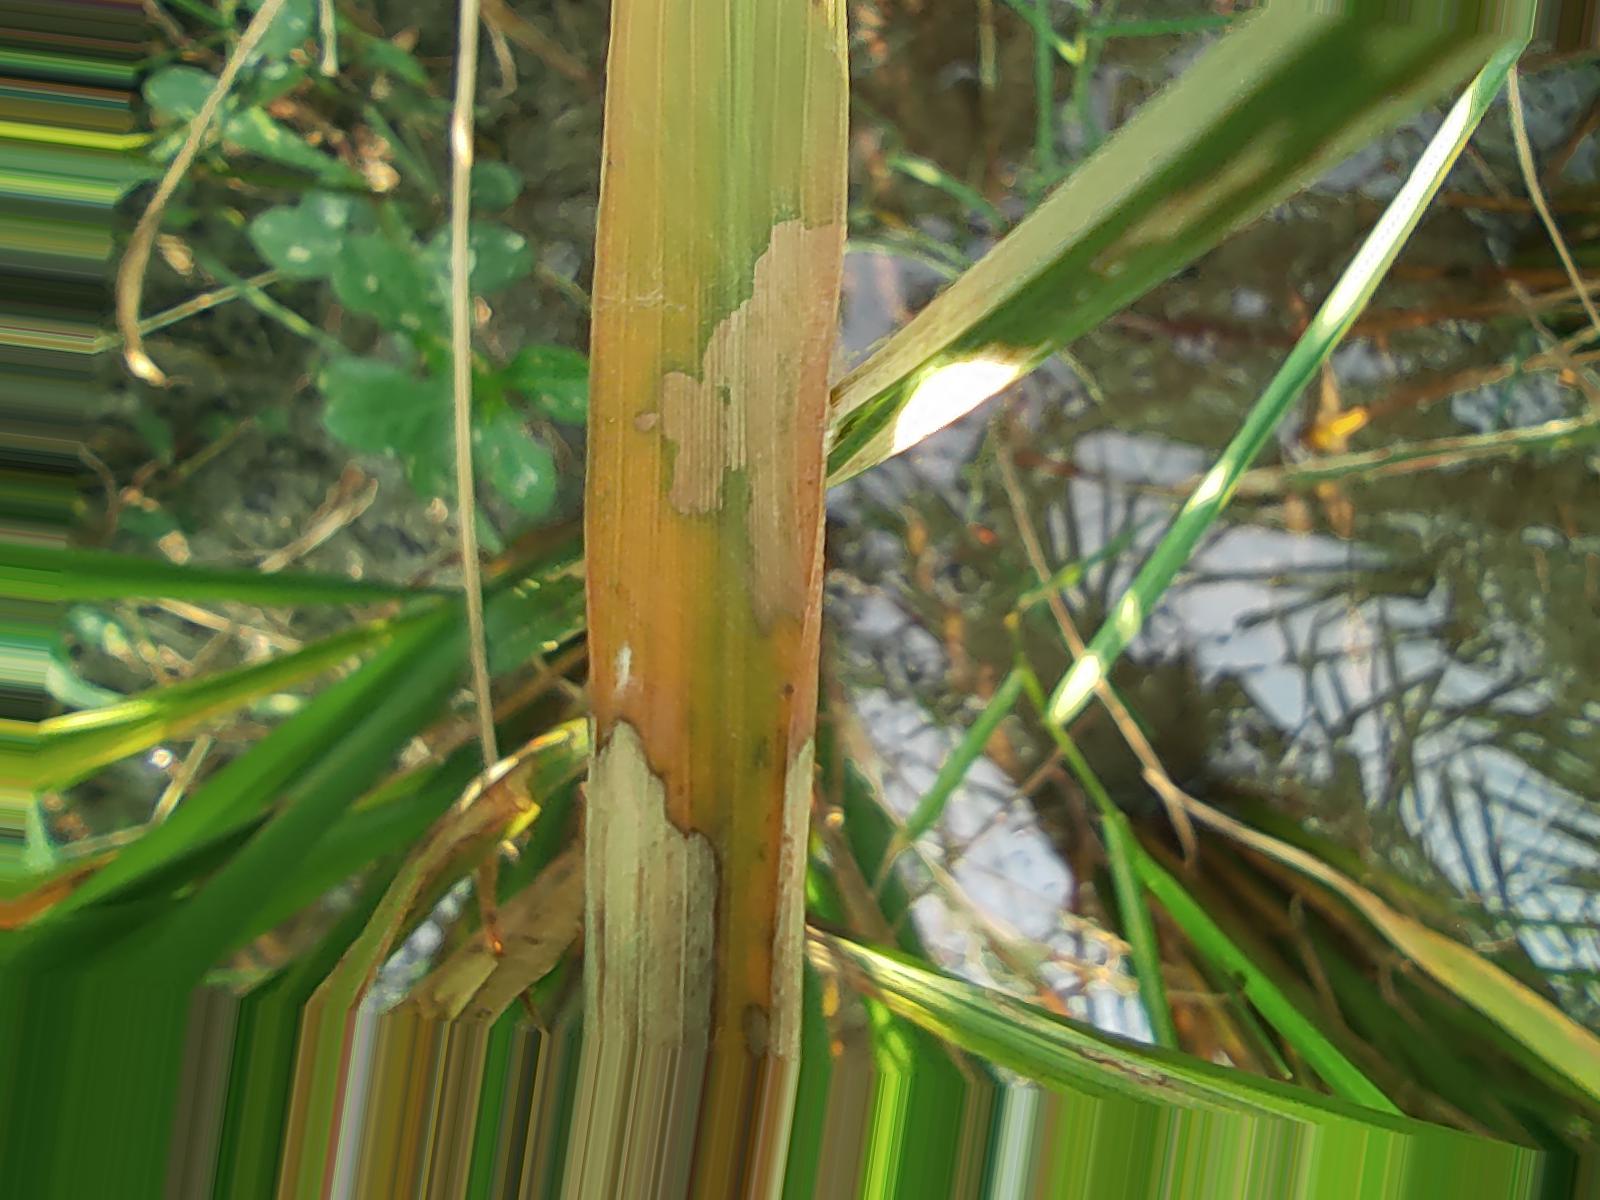
Nhãn: Bệnh Đốm Vằn ( Khô vằn ) ( Sheath Blight )